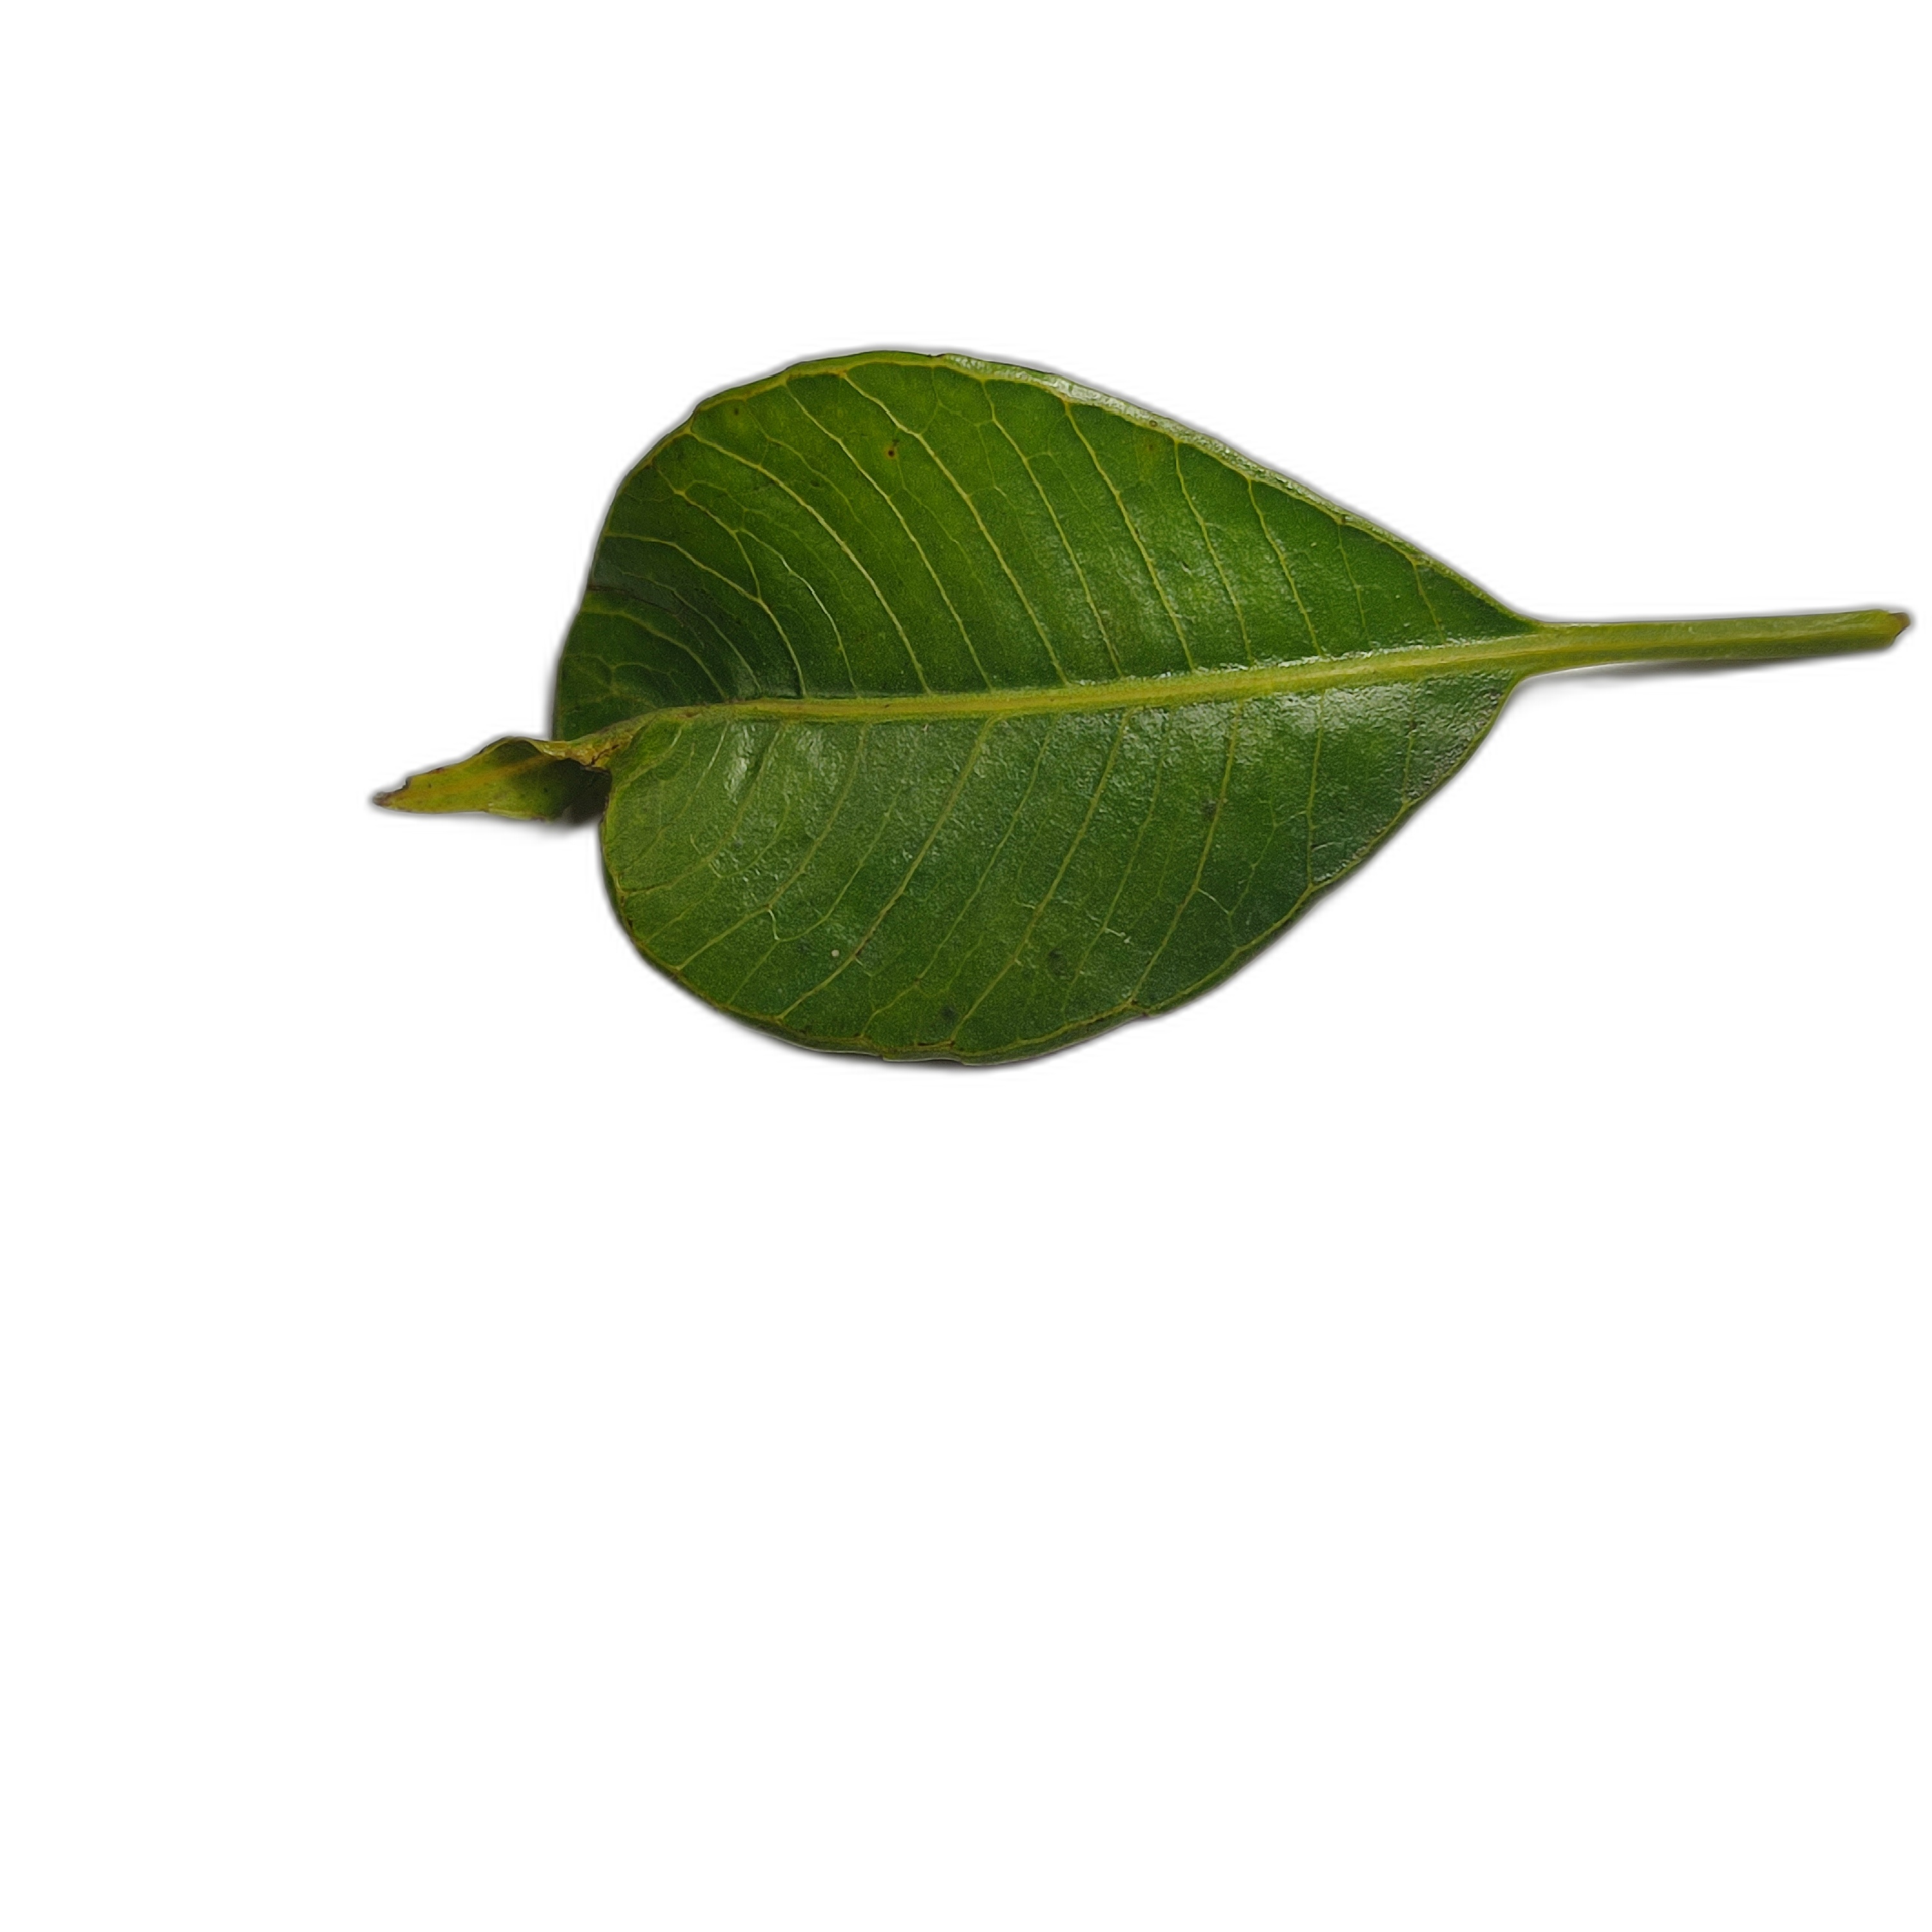
Label: healthy